Asaf Epstein

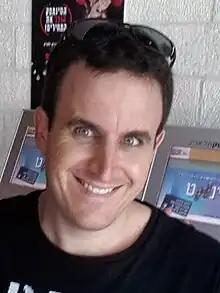
Asaf Epstein, 2015

Asaf Epstein (born August 1, 1978) is an Israeli film director, writer and producer.